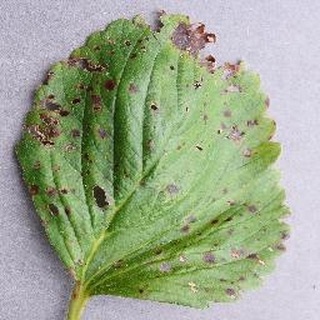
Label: strawberry_leaf_scorch